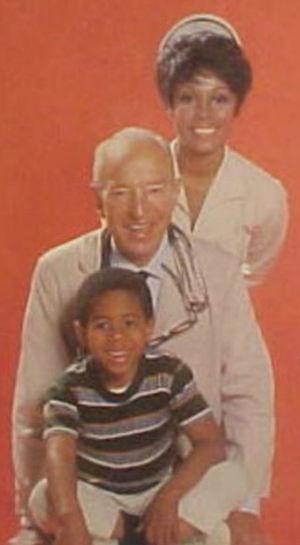
Diahann Carroll, nom de scène de Carol Diahann Johnson, née le 17 juillet 1935 dans le Bronx et morte le 4 octobre 2019 à Los Angeles, est une actrice et chanteuse américaine.